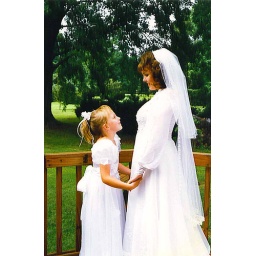
My little sis, Kayla, was my flower girl in my wedding. Photo back in 1996